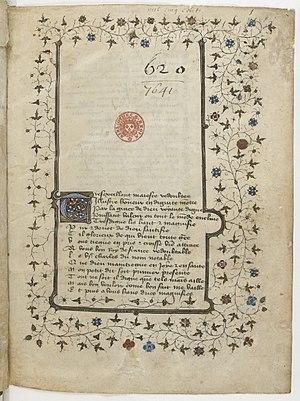
Christine de Pizan ou, dans des textes plus anciens, Christine de Pisan, née à Venise en 1364 et morte au monastère de Poissy vers 1430, est une philosophe et poétesse française de naissance vénitienne.
Anastaise est une femme enlumineur de manuscrit citée par la philosophe et poétesse Christine de Pizan comme l'une des plus douée de sa génération. Elle est active au début du XVᵉ siècle à Paris où elle réalise des décors secondaires de manuscrits : marges, fonds de miniatures et lettrines.